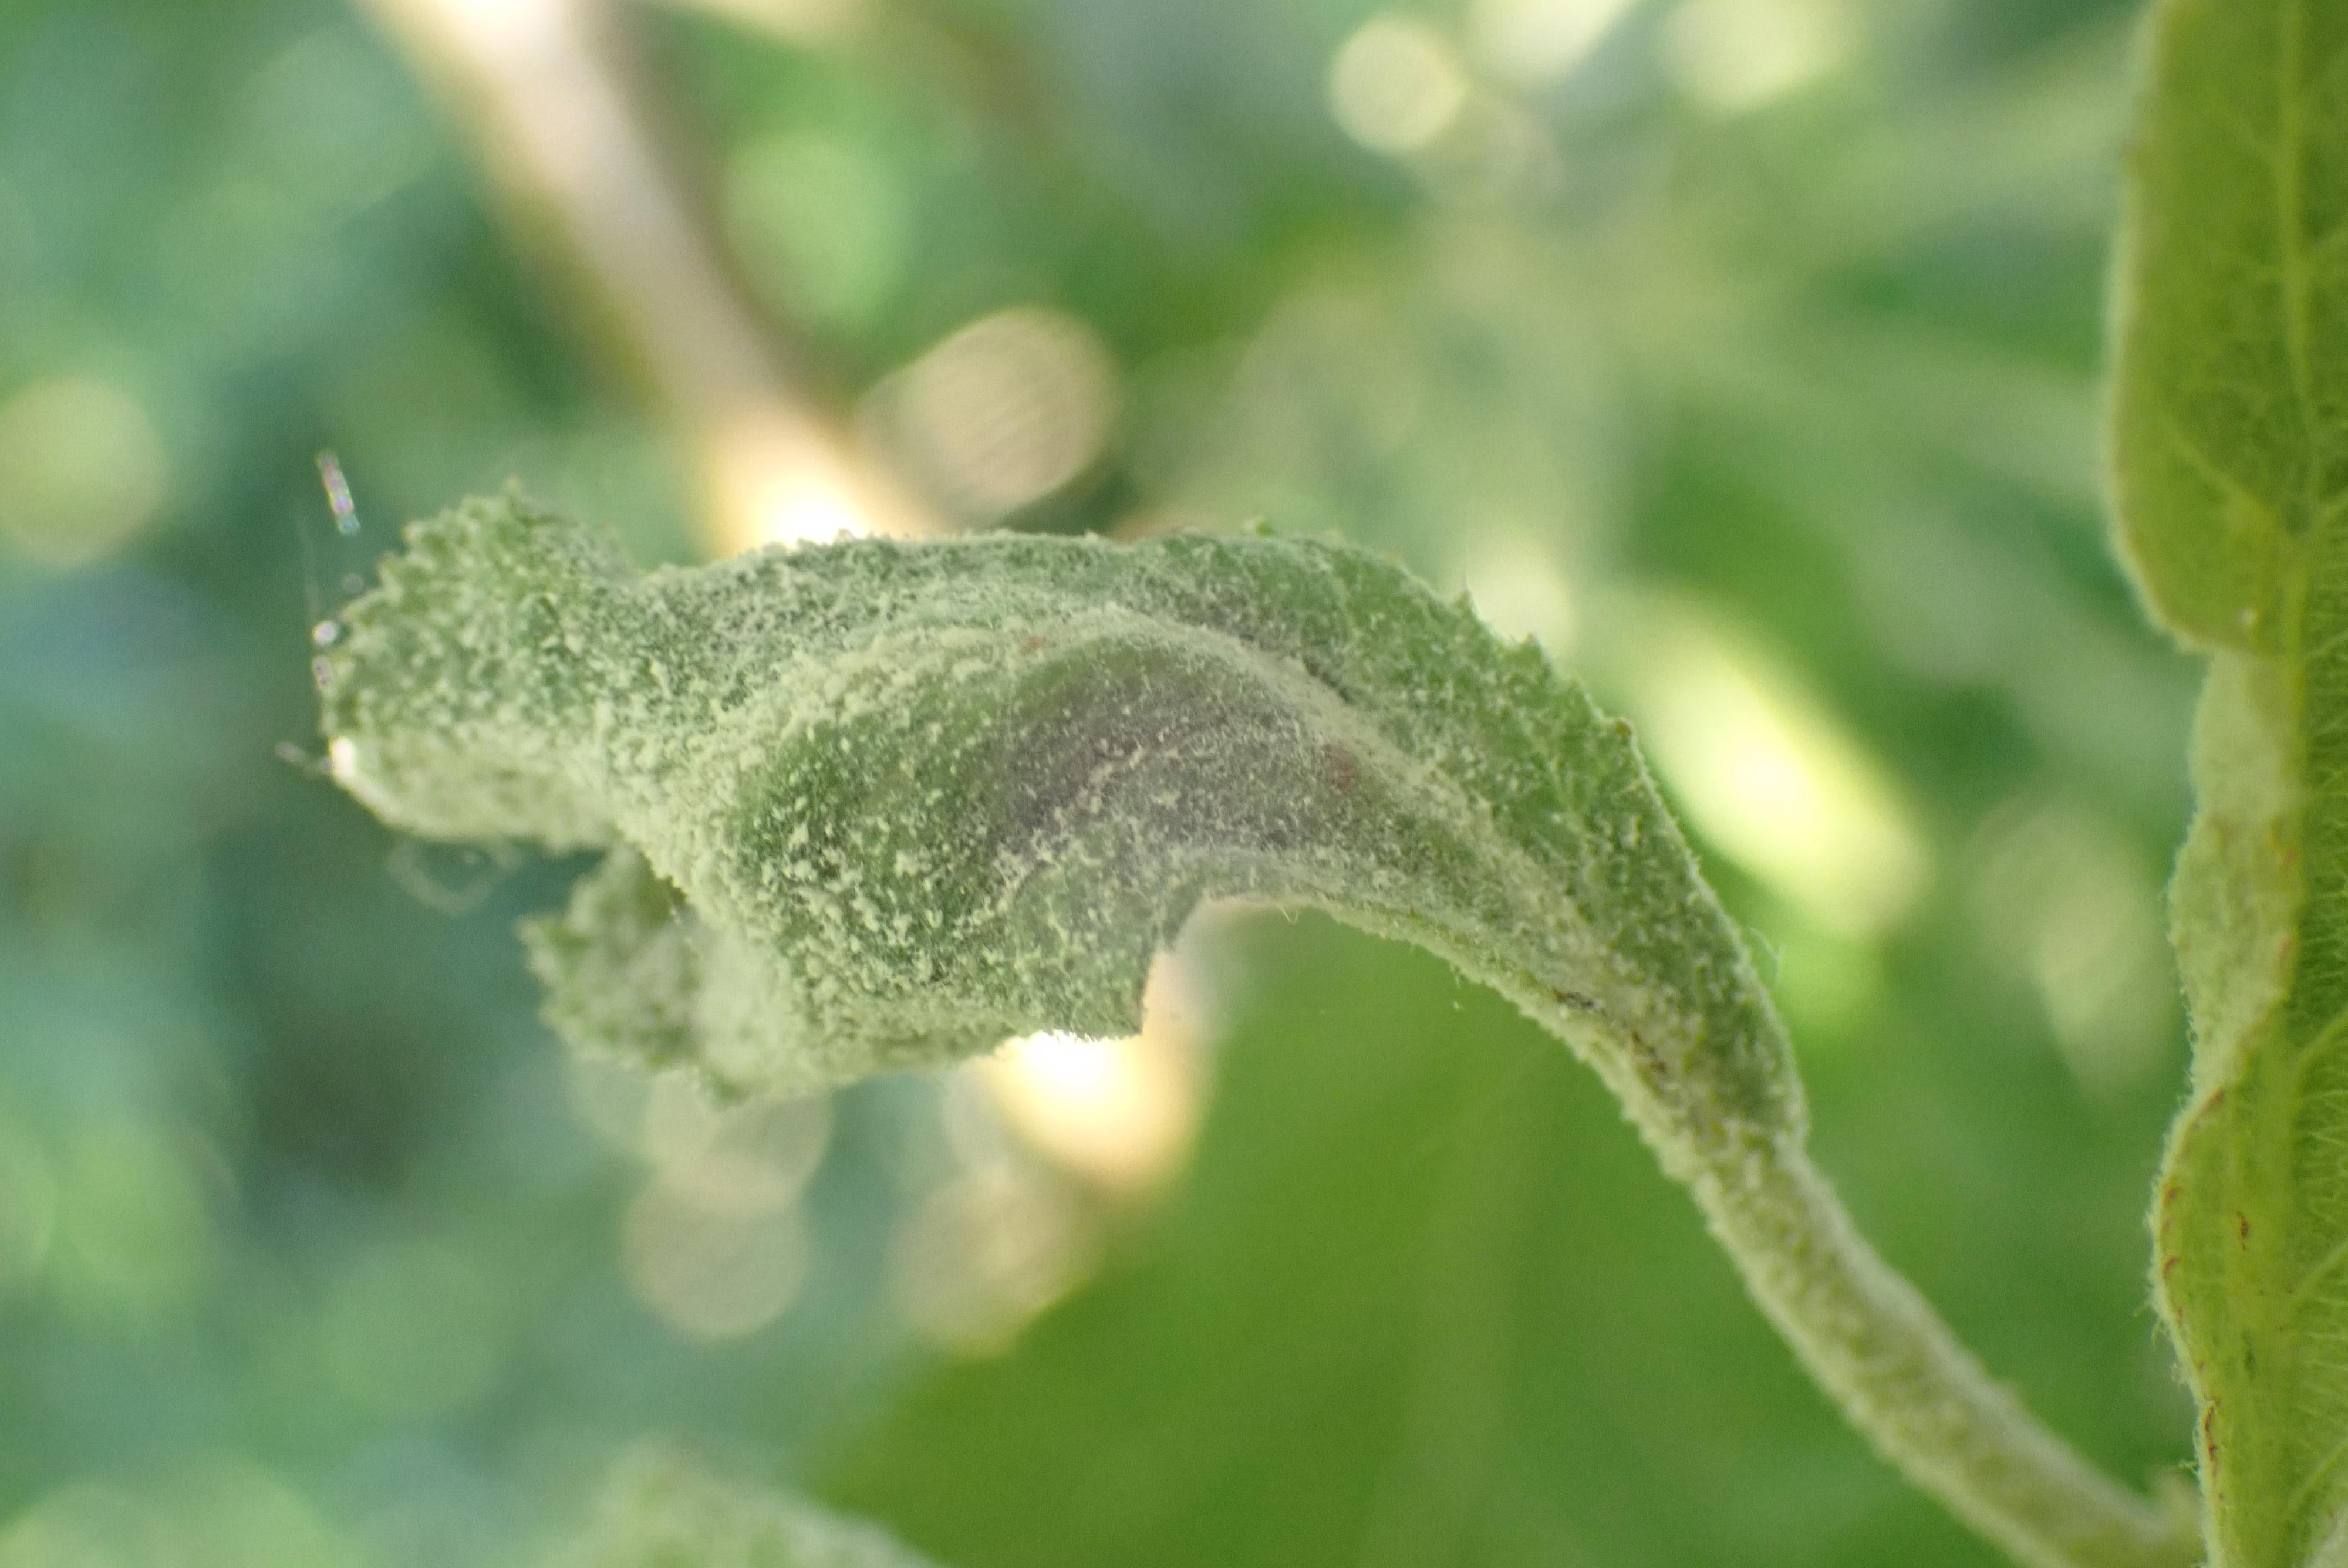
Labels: powdery_mildew